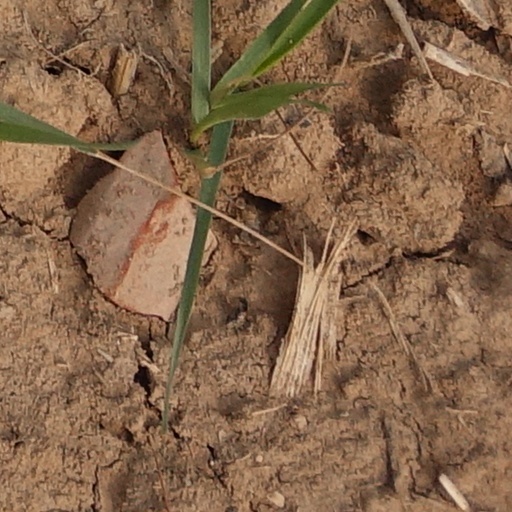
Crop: wheat